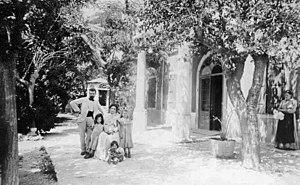
La famille Kircher à leur domicile à Trieste, circa 1903
Alexander Kircher, dit Alex Kircher, est un peintre et illustrateur autrichien né à Trieste le 26 février 1867 et mort à Berlin le 16 septembre 1939.